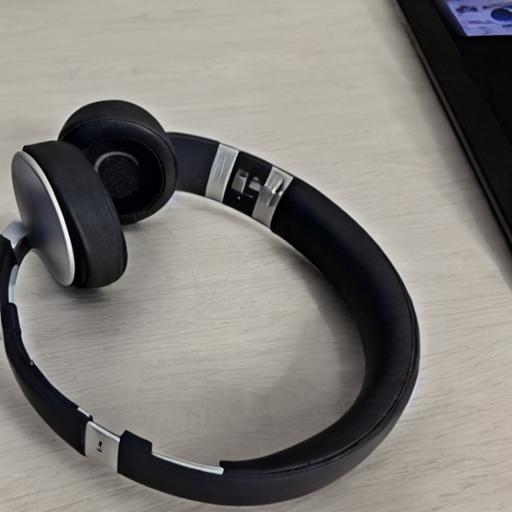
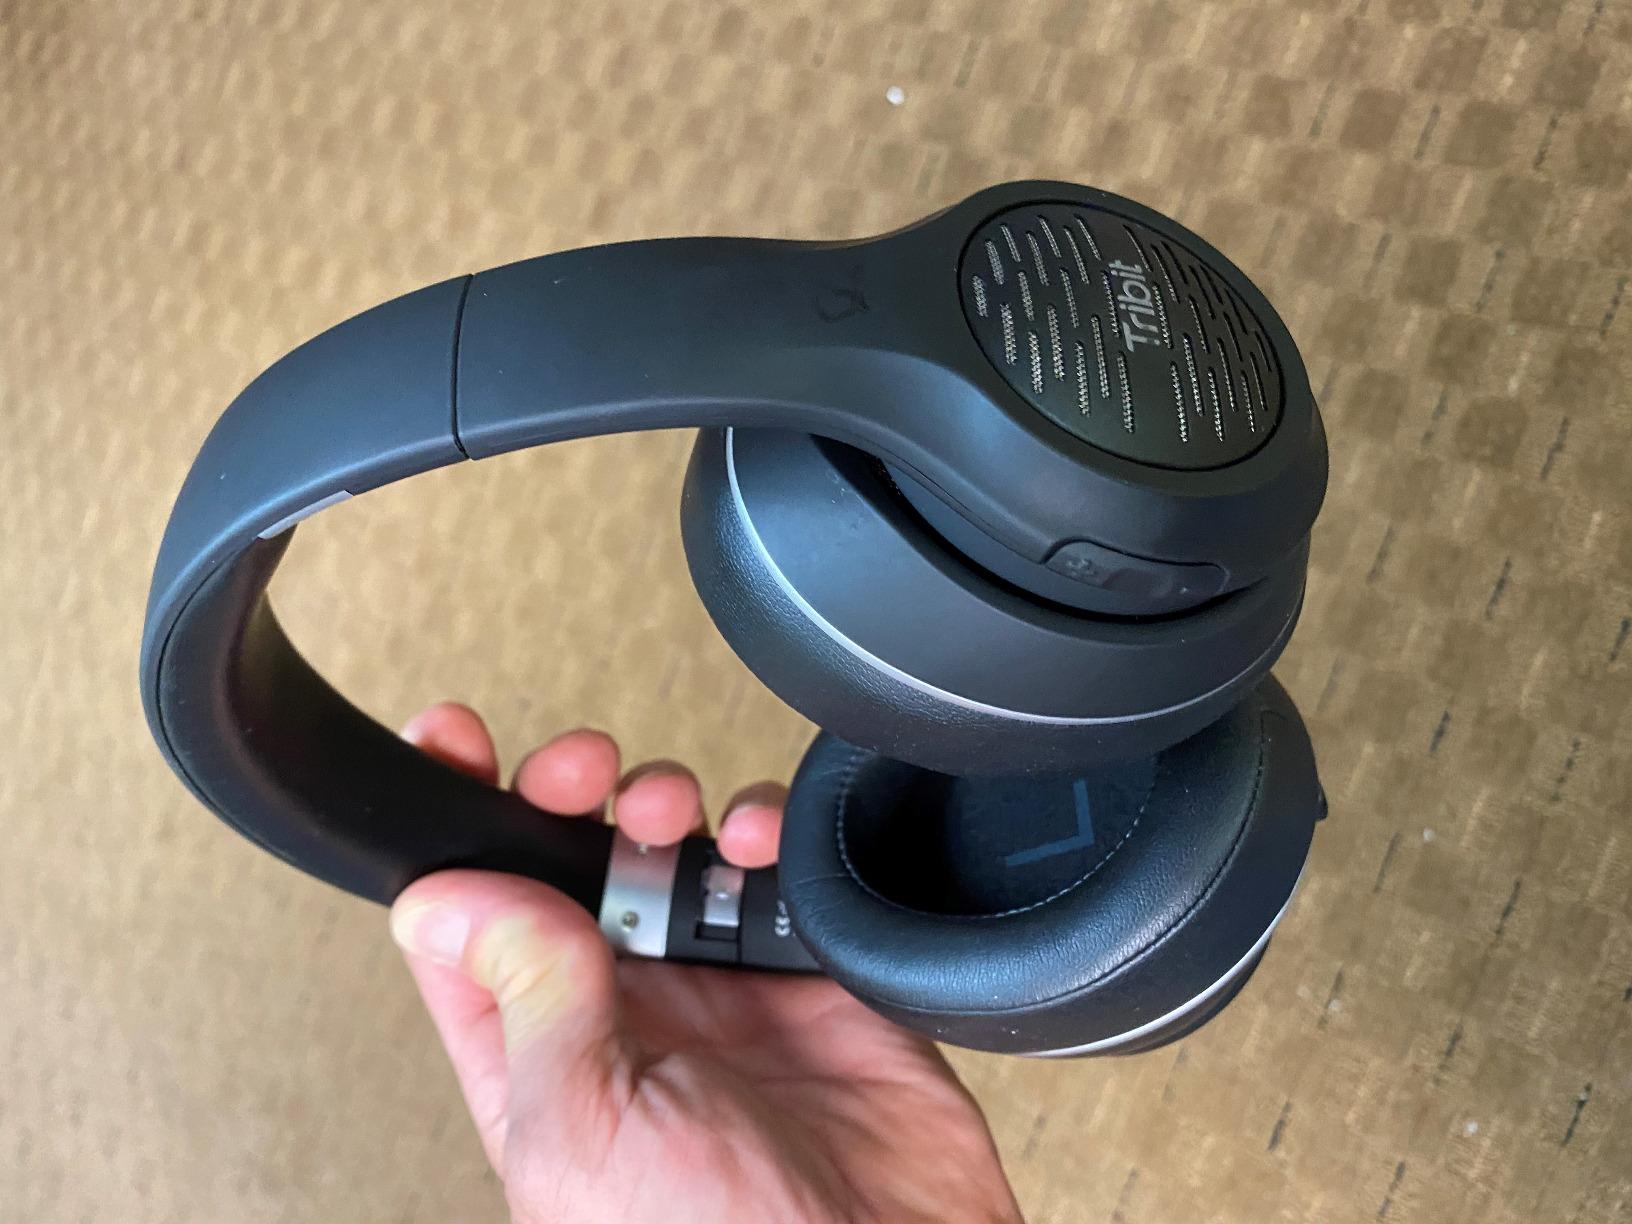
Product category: headphones
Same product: no